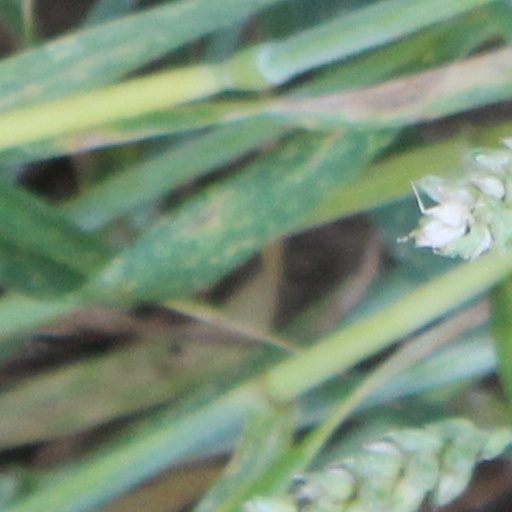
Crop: wheat